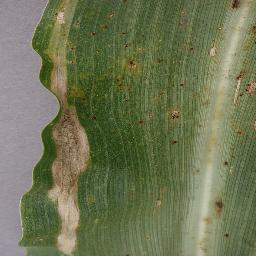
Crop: corn
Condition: (maize)_northern_blight